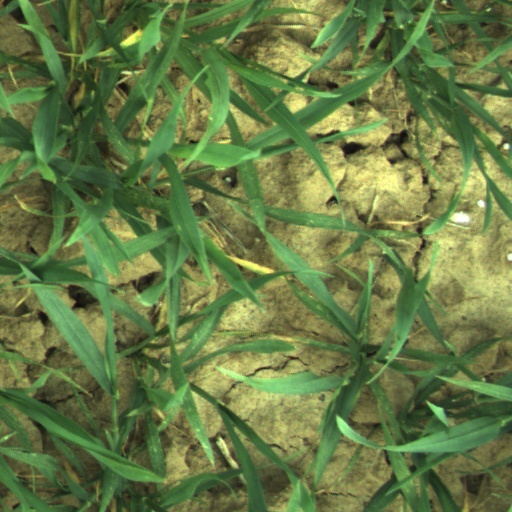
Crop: wheat